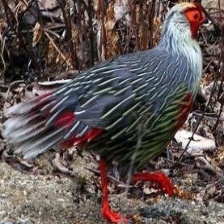
Species: BLOOD PHEASANT
Scientific name: ITHAGINIS CRUENTUS